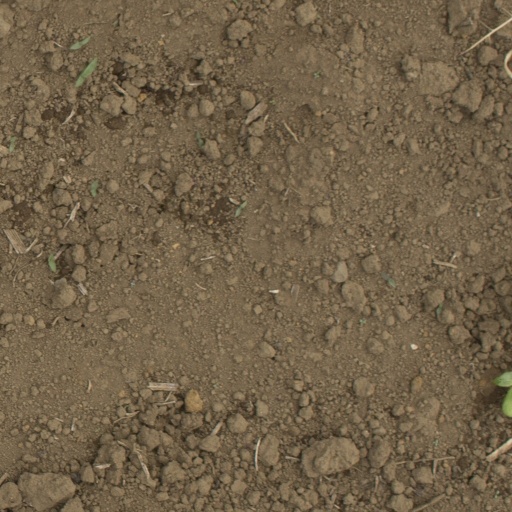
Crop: Jerusalem artichoke